2012 Women's Pan-Am Junior Championship

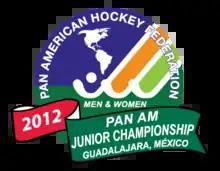

The 2012 Women's Junior Pan-Am Championship was the 7th edition of the Women's Pan American Junior Championship. It was held from 10 – 23 September 2012 in Guadalajara, Mexico.